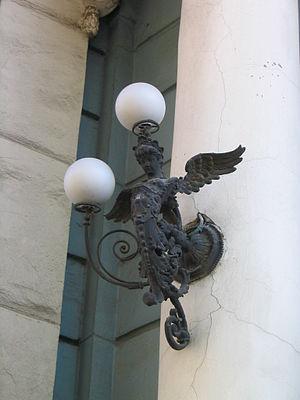
Le bâtiment du Bureau central de crédit est situé à Novi Sad, la capitale de la province autonome de Voïvodine, en Serbie. En raison de sa valeur patrimoniale, il est inscrit sur la liste des monuments culturels protégés de la République de Serbie.